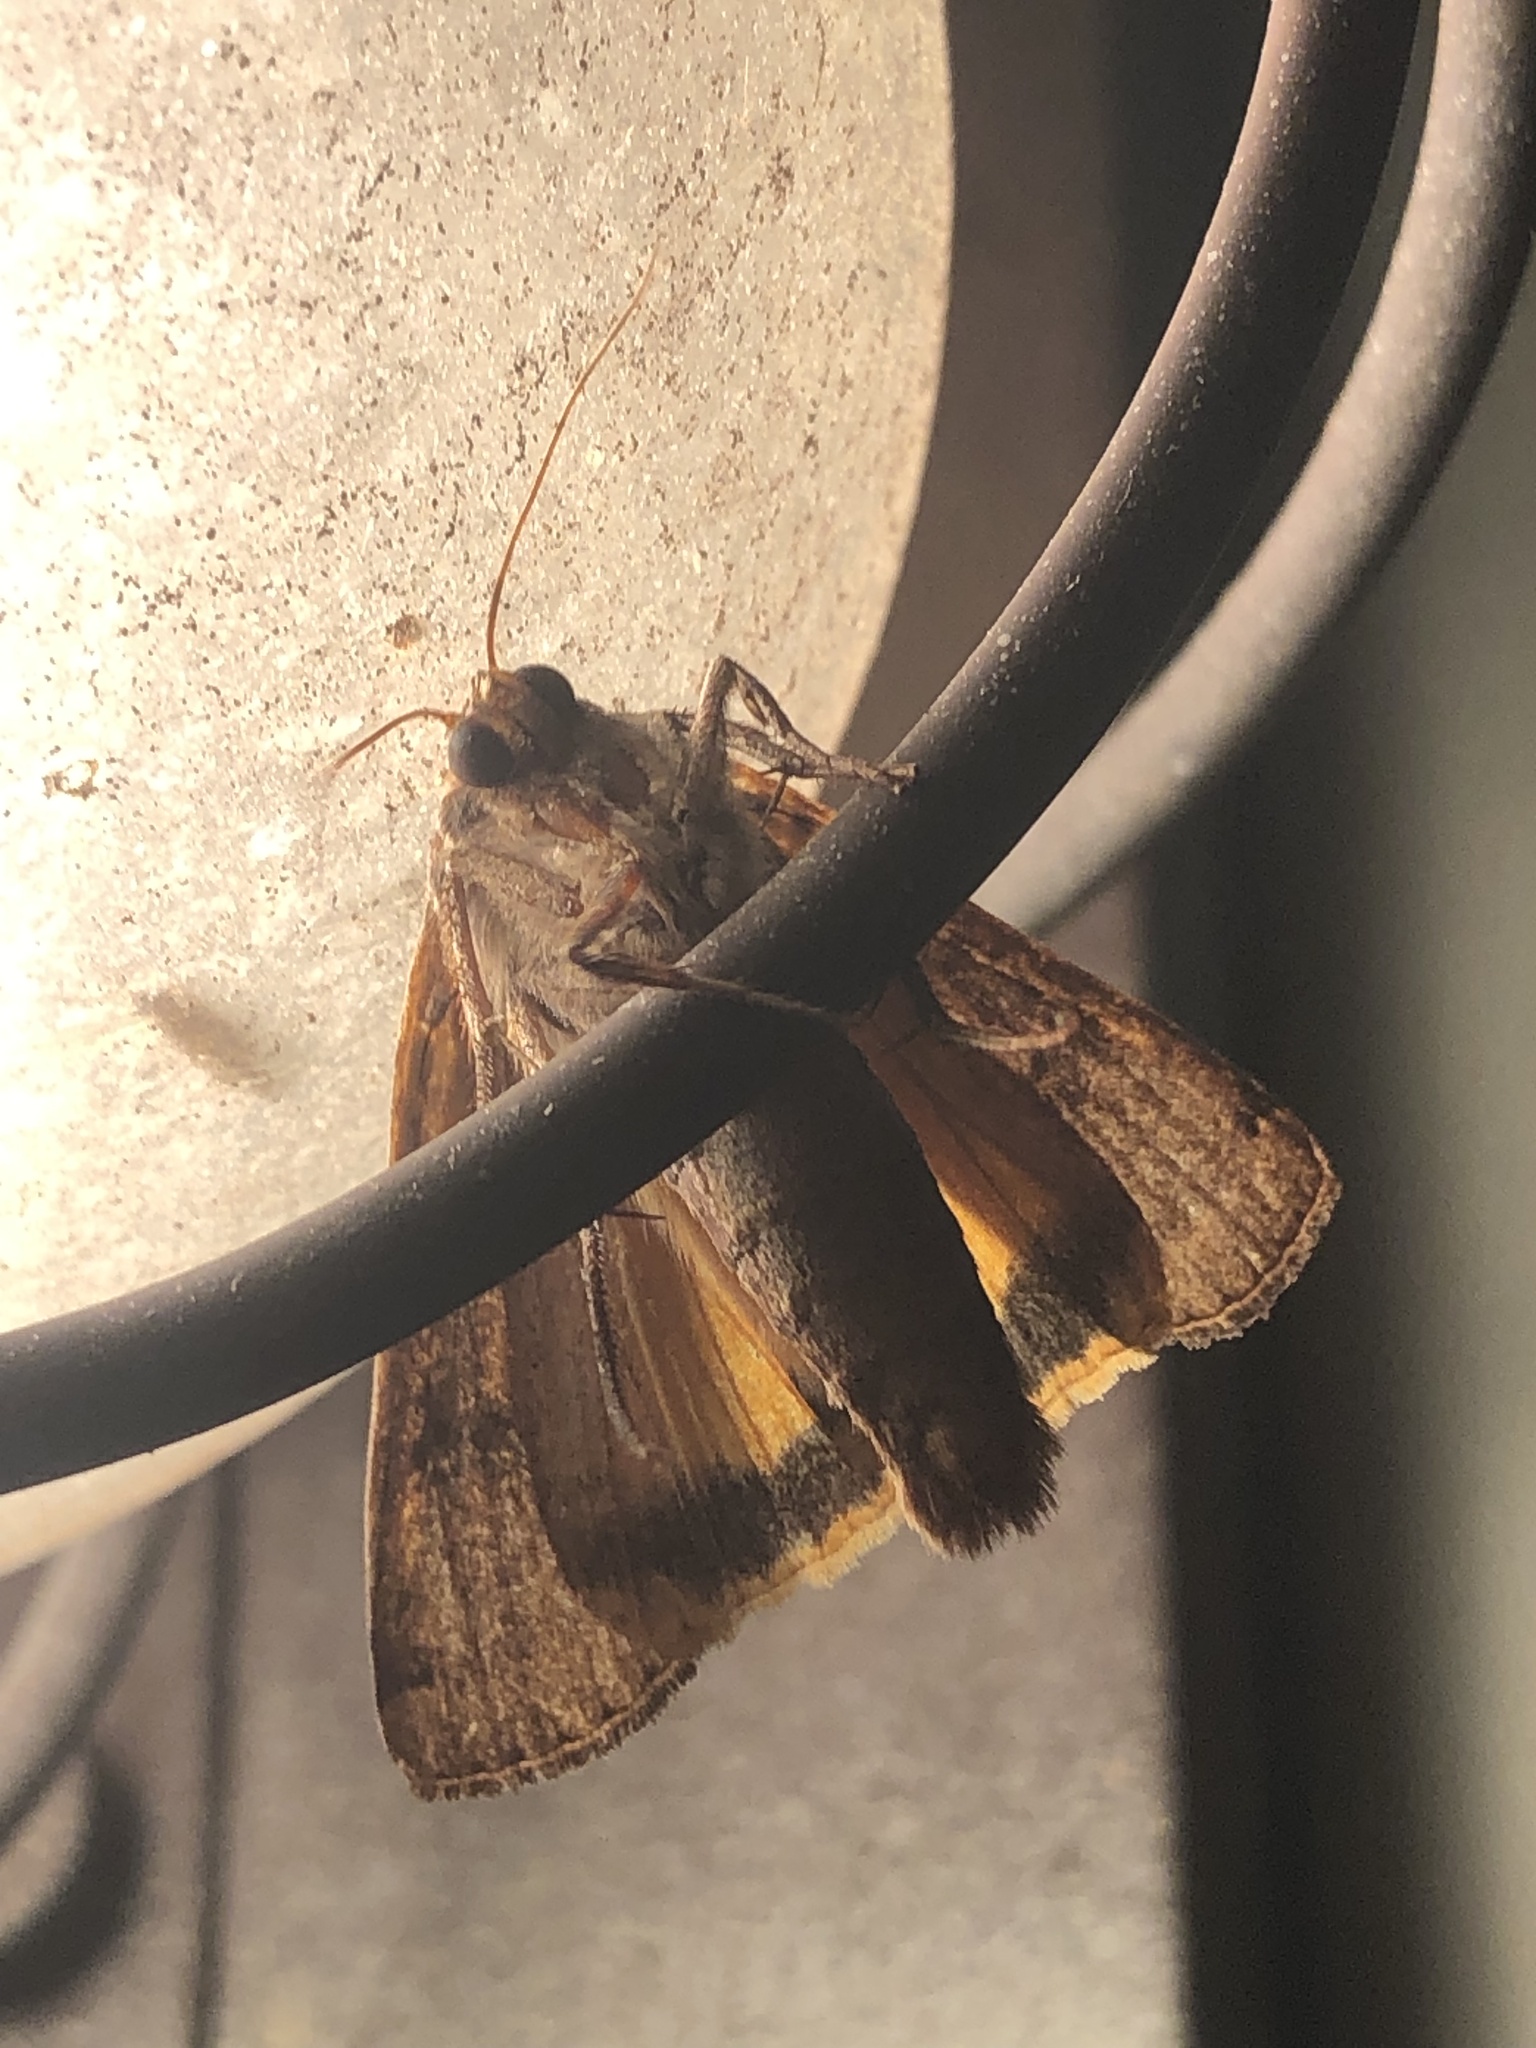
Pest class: cutworms